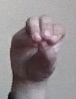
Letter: ha